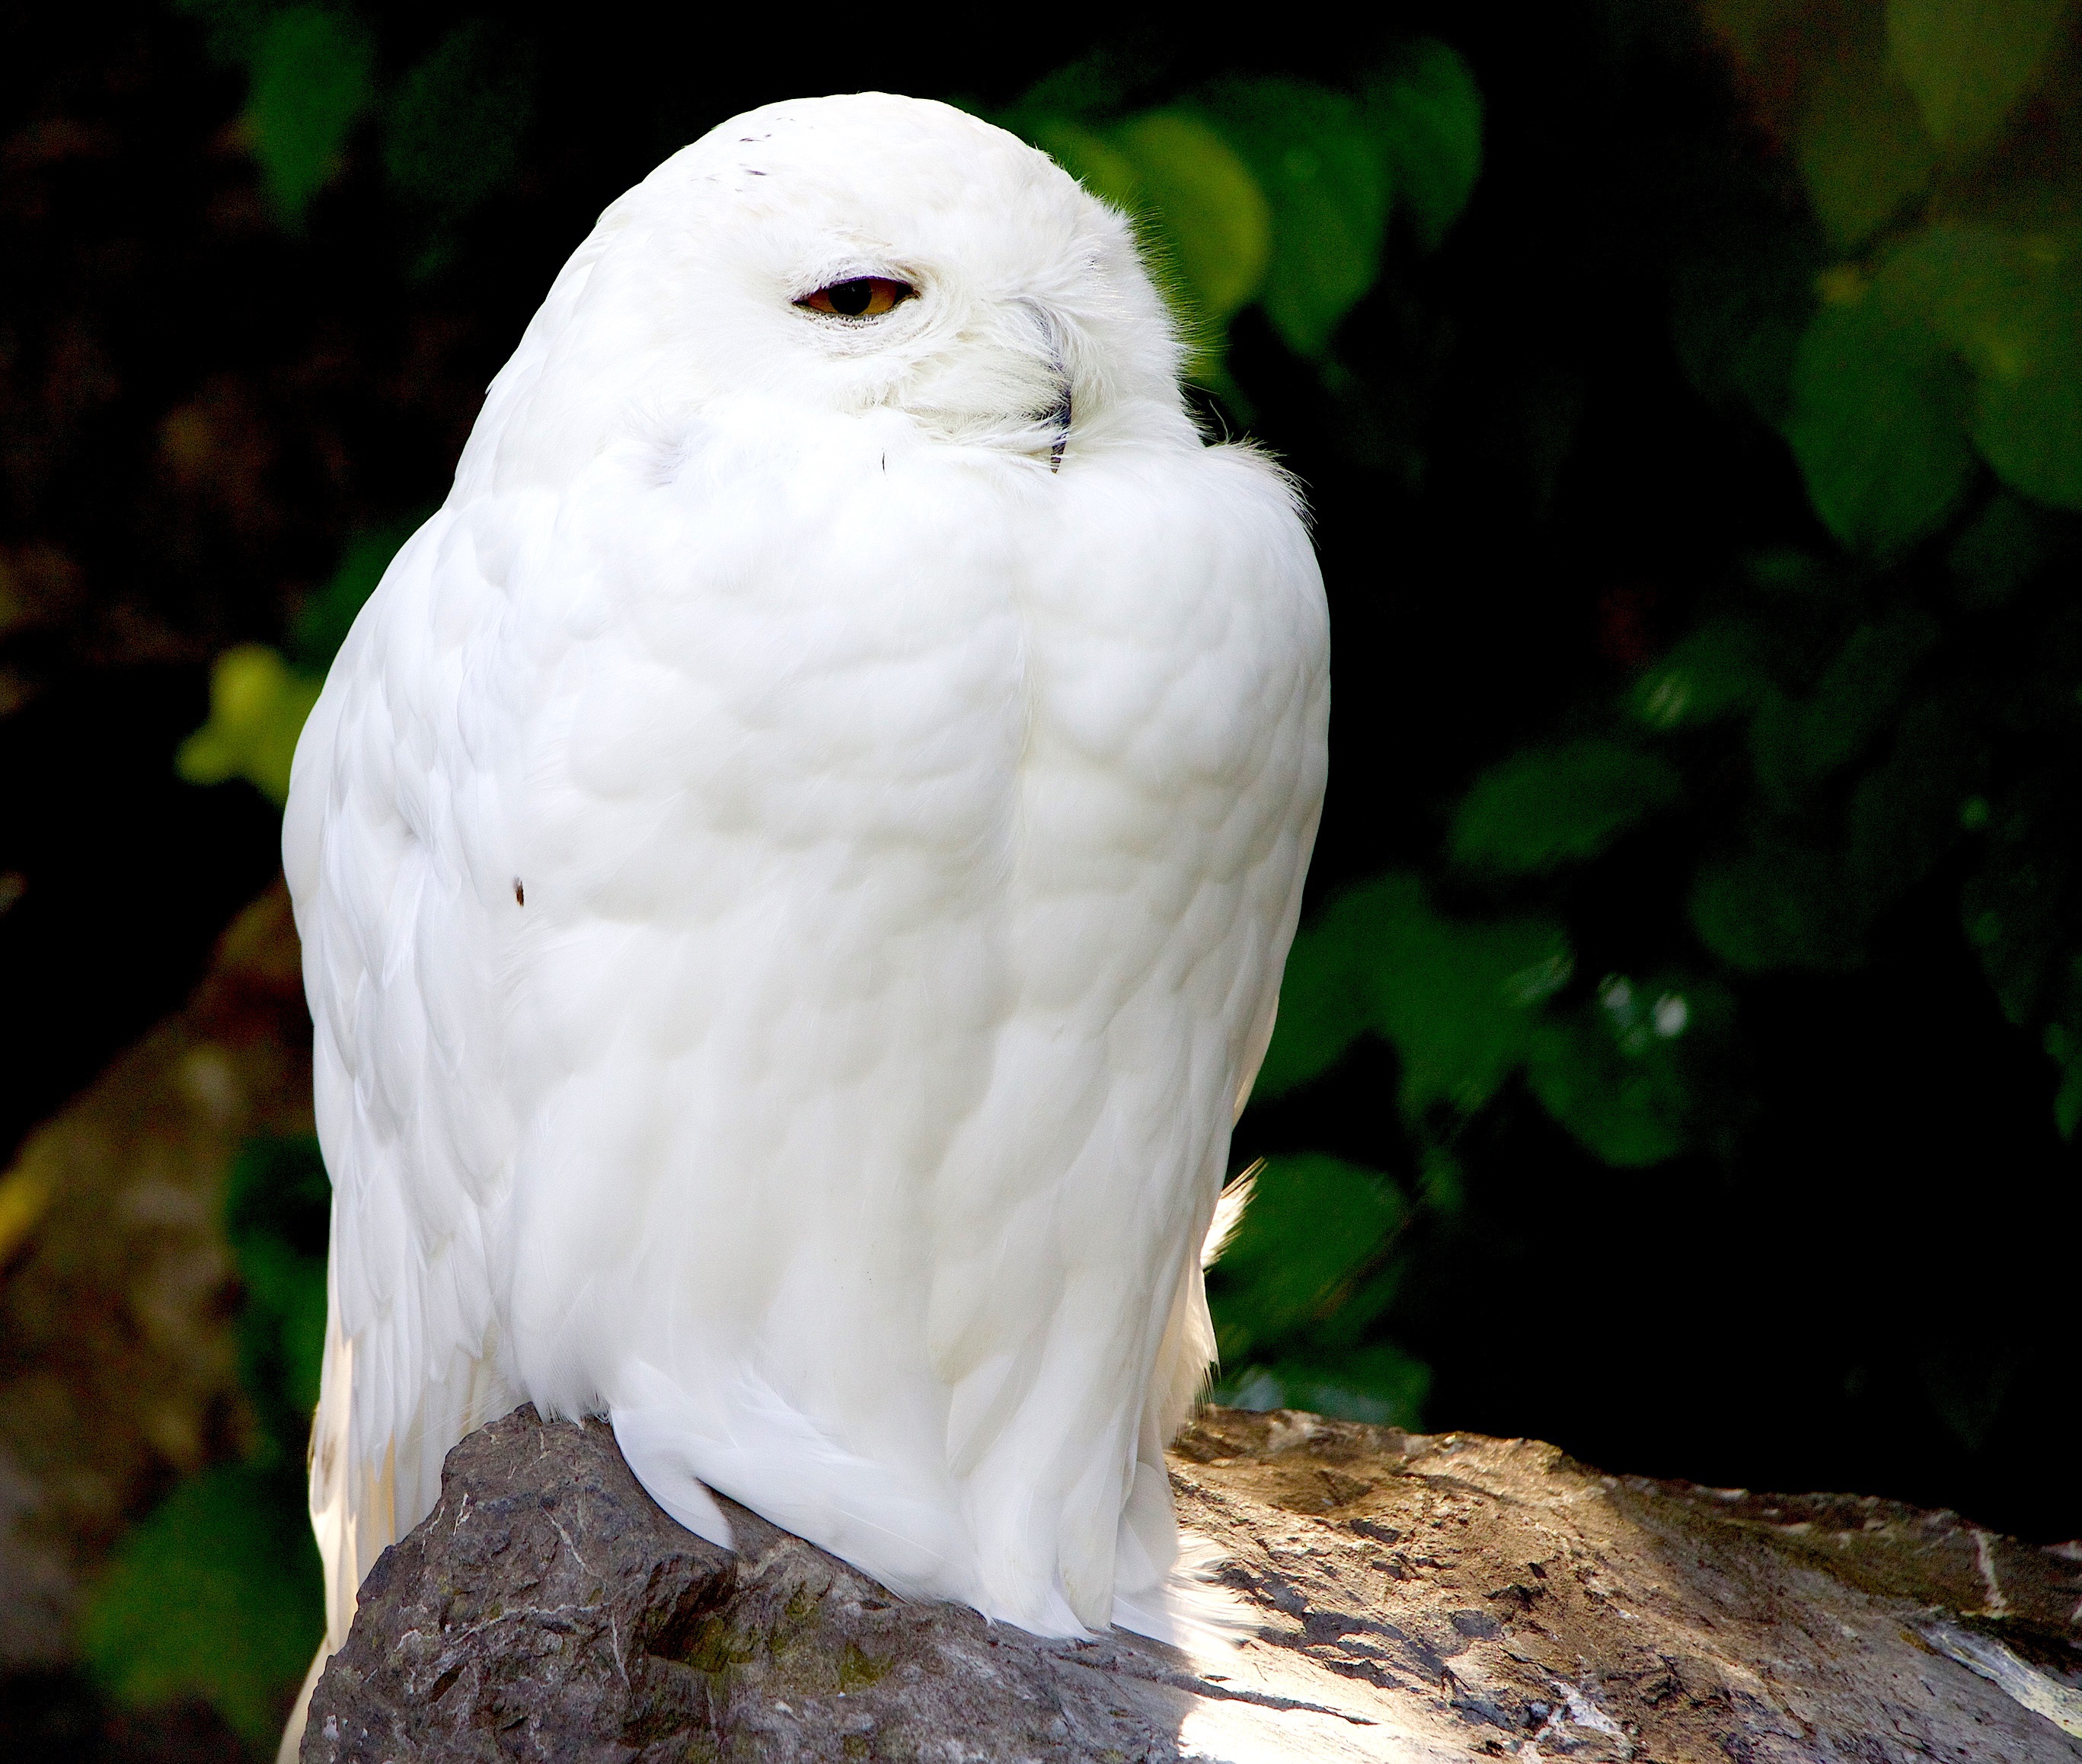
nature, bird, wing, white, wildlife, green, beak, sitting, owl, fauna, raptor, bird of prey, snowy owl, birds, animals, vertebrate, dormant, sulphur crested cockatoo